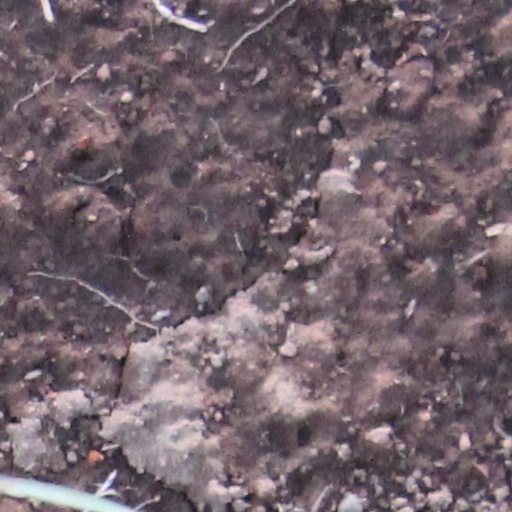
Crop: wheat